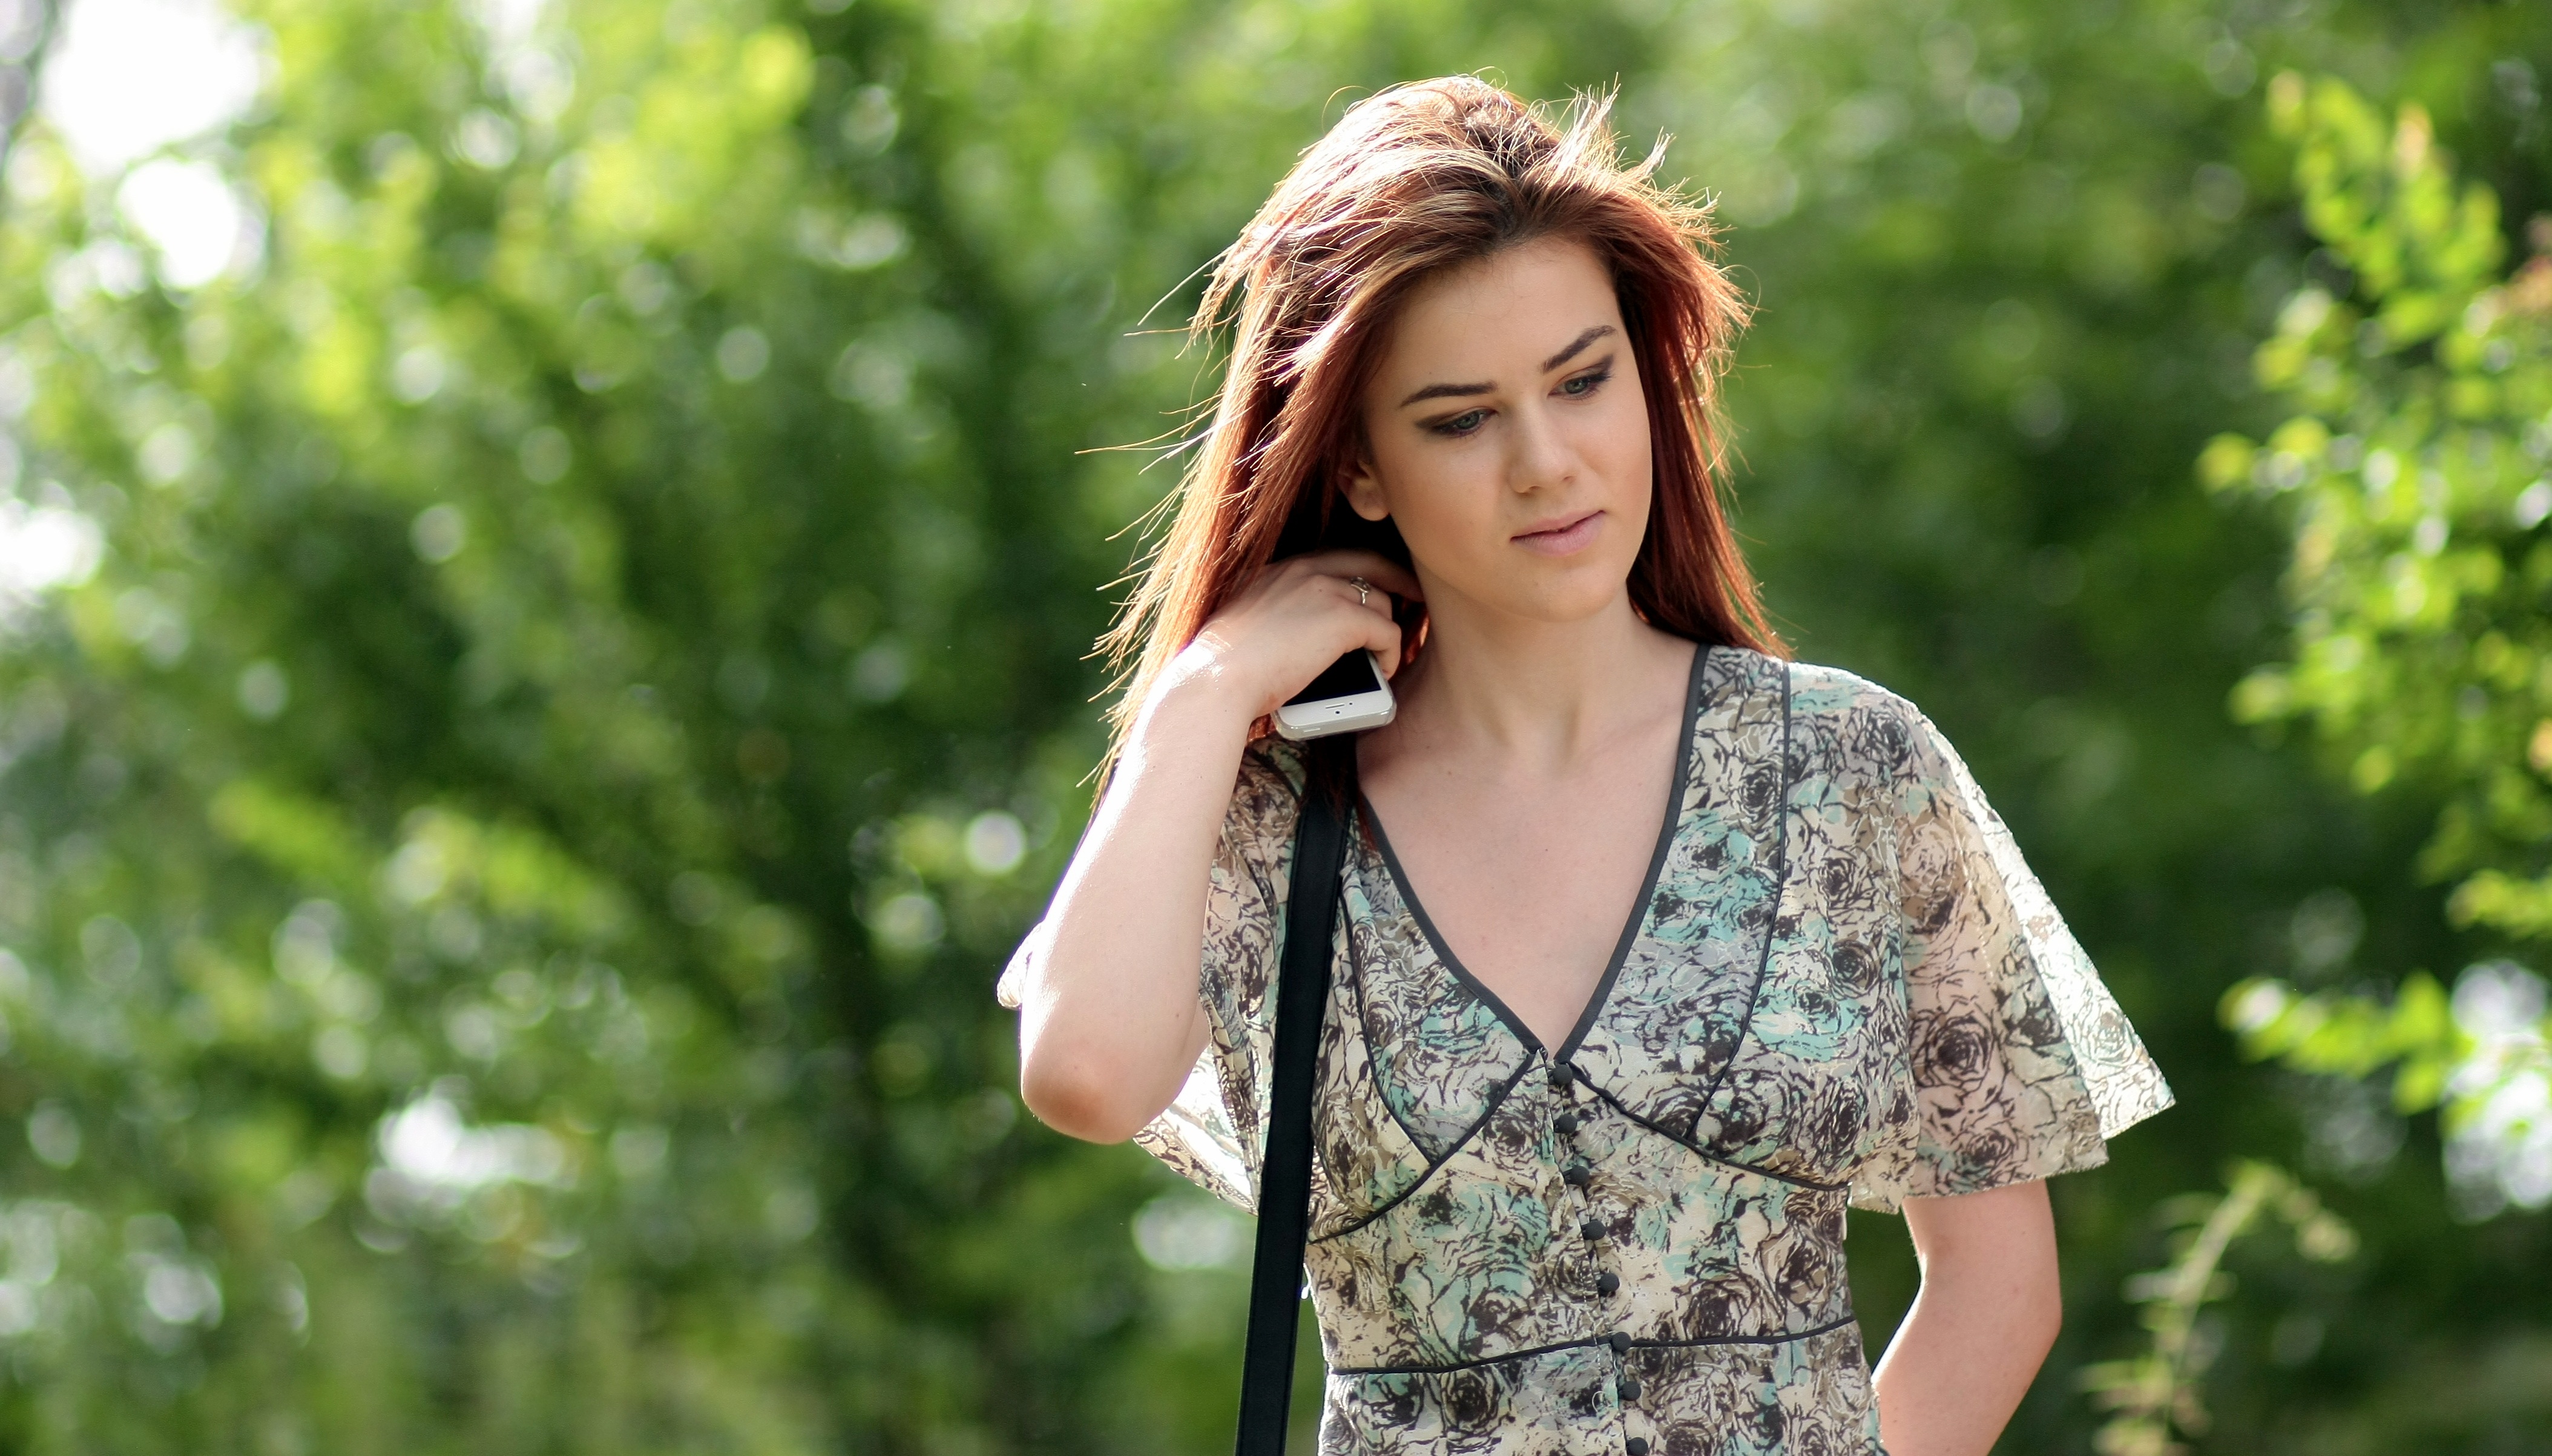
person, girl, woman, hair, photography, walk, portrait, model, spring, green, fashion, clothing, hairstyle, cell phone, long hair, dress, beauty, blond, photo shoot, brown hair, portrait photography